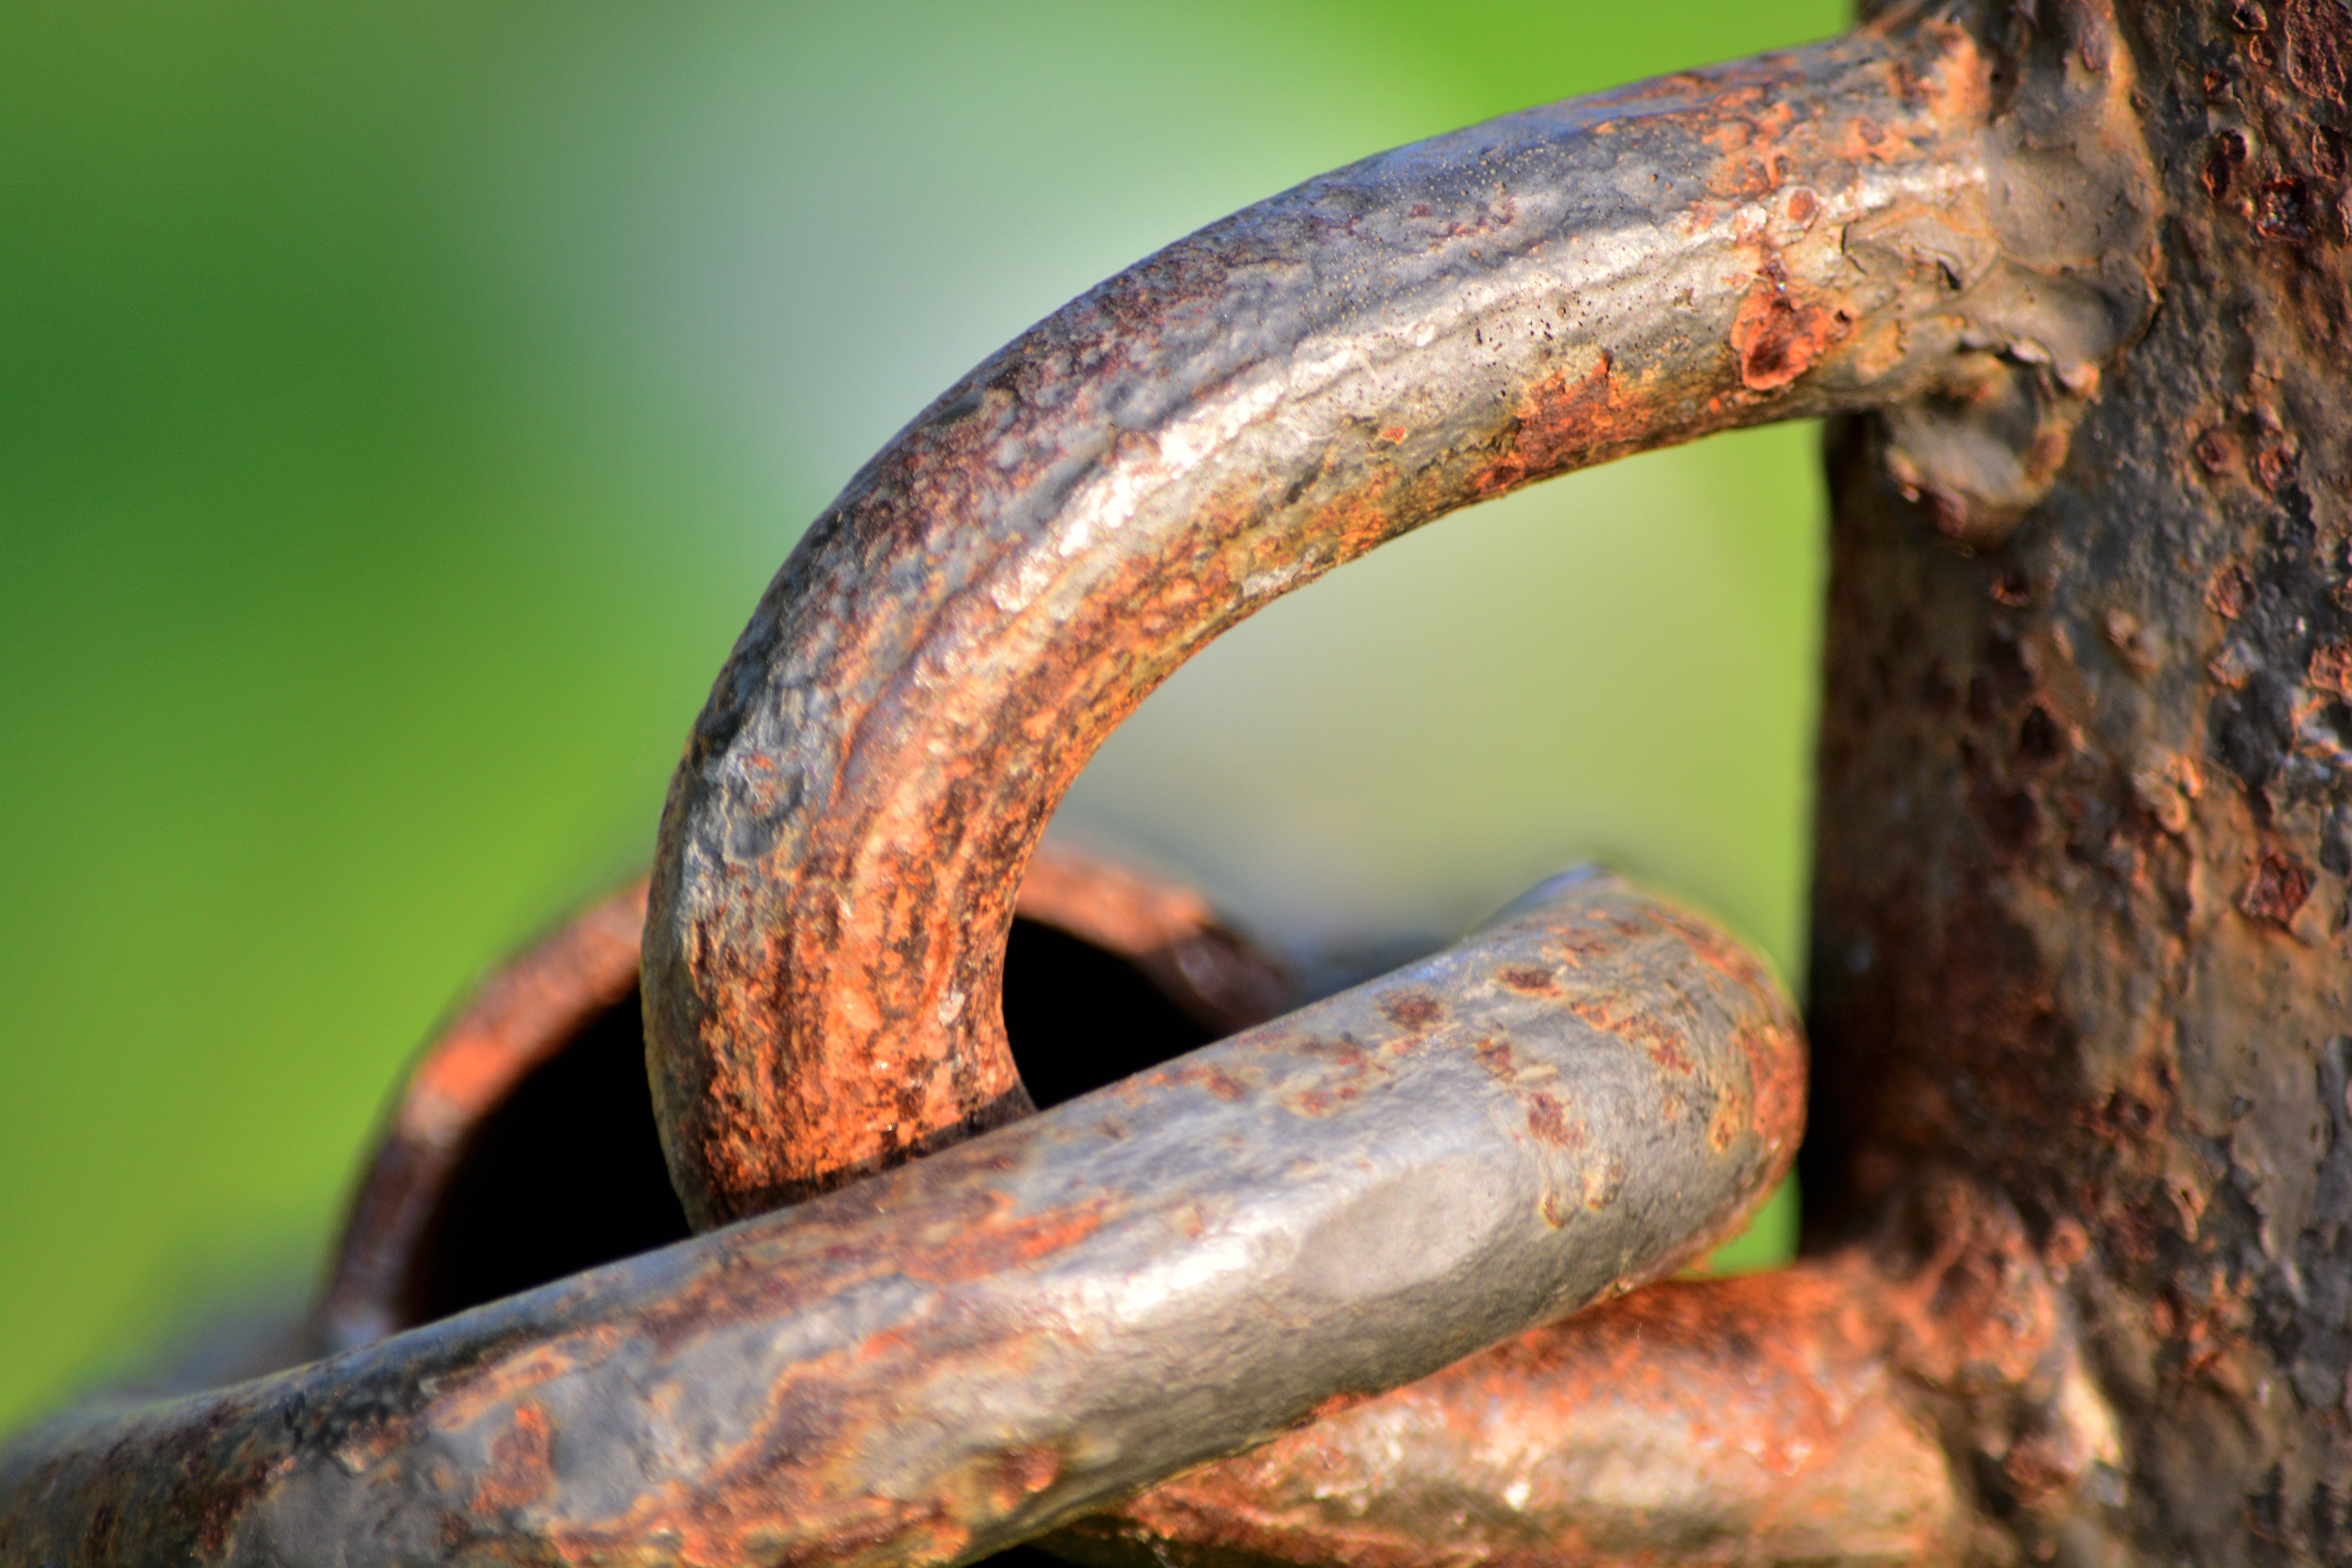
tree, nature, branch, wood, leaf, trunk, rust, horn, green, soil, material, close up, barrier, iron, macro photography, clamp, plant stem